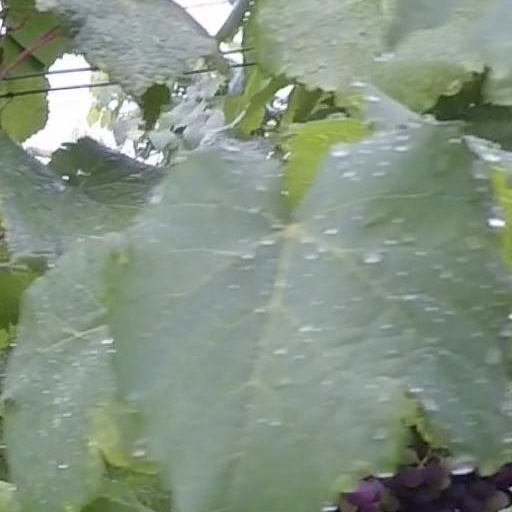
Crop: grape